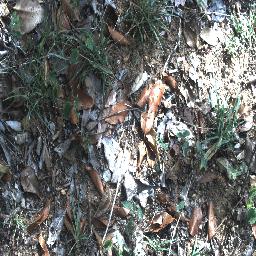
Label: negative